Murray–Isham Farm

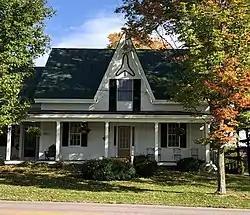
1850s farmhouse

The Murray–Isham Farm, or more recently just the Isham Family Farm, is a historic farm property at 3515 Oak Hill Road in Williston, Vermont. The farm has been in active use since about 1850, most of them by the Isham family. The farmstead includes a c. 1850 Gothic Revival house and farm buildings of similar vintage. It was listed on the National Register of Historic Places in 1992, and is the subject of a conservation easement preserving its agricultural character.